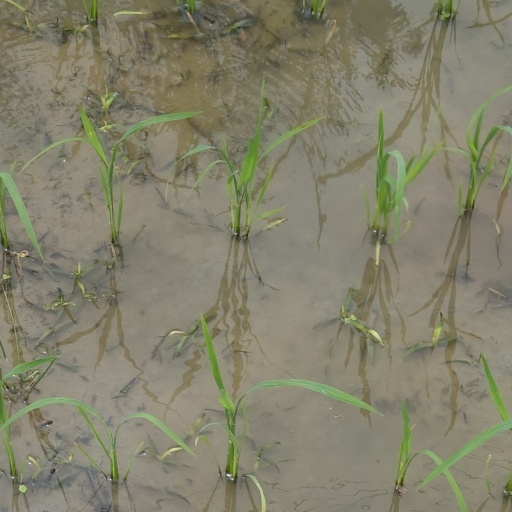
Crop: rice